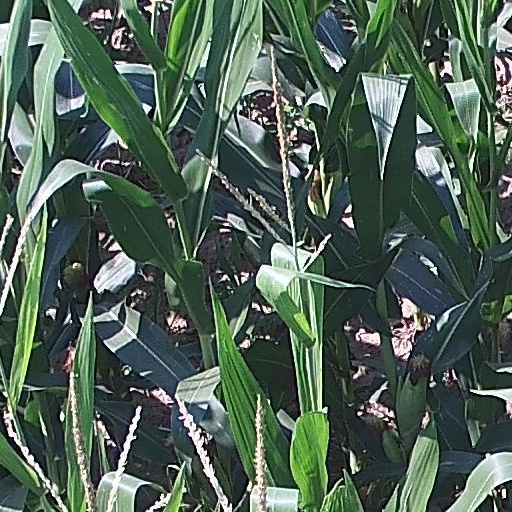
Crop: maize; corn